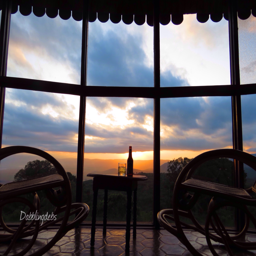
sunset view from the room at the hotel .